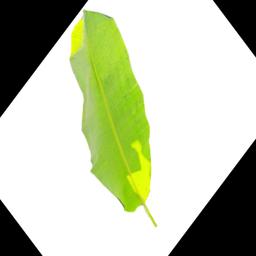
Label: MALBHOG LEAF